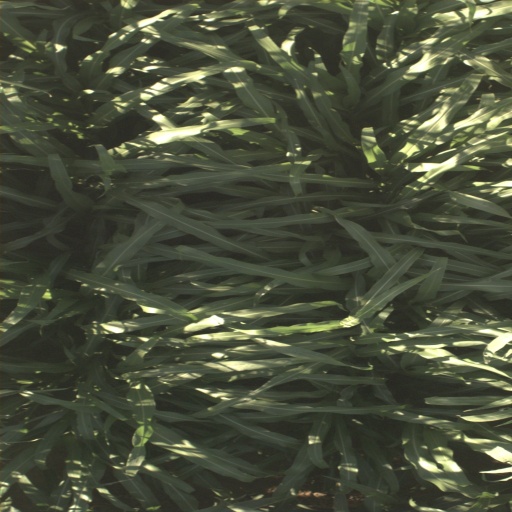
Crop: sorghum